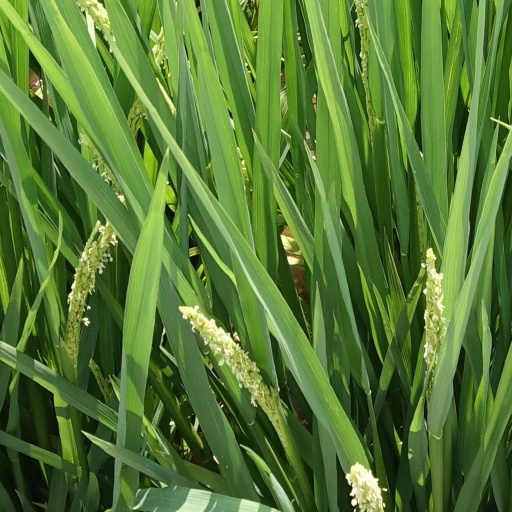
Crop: rice